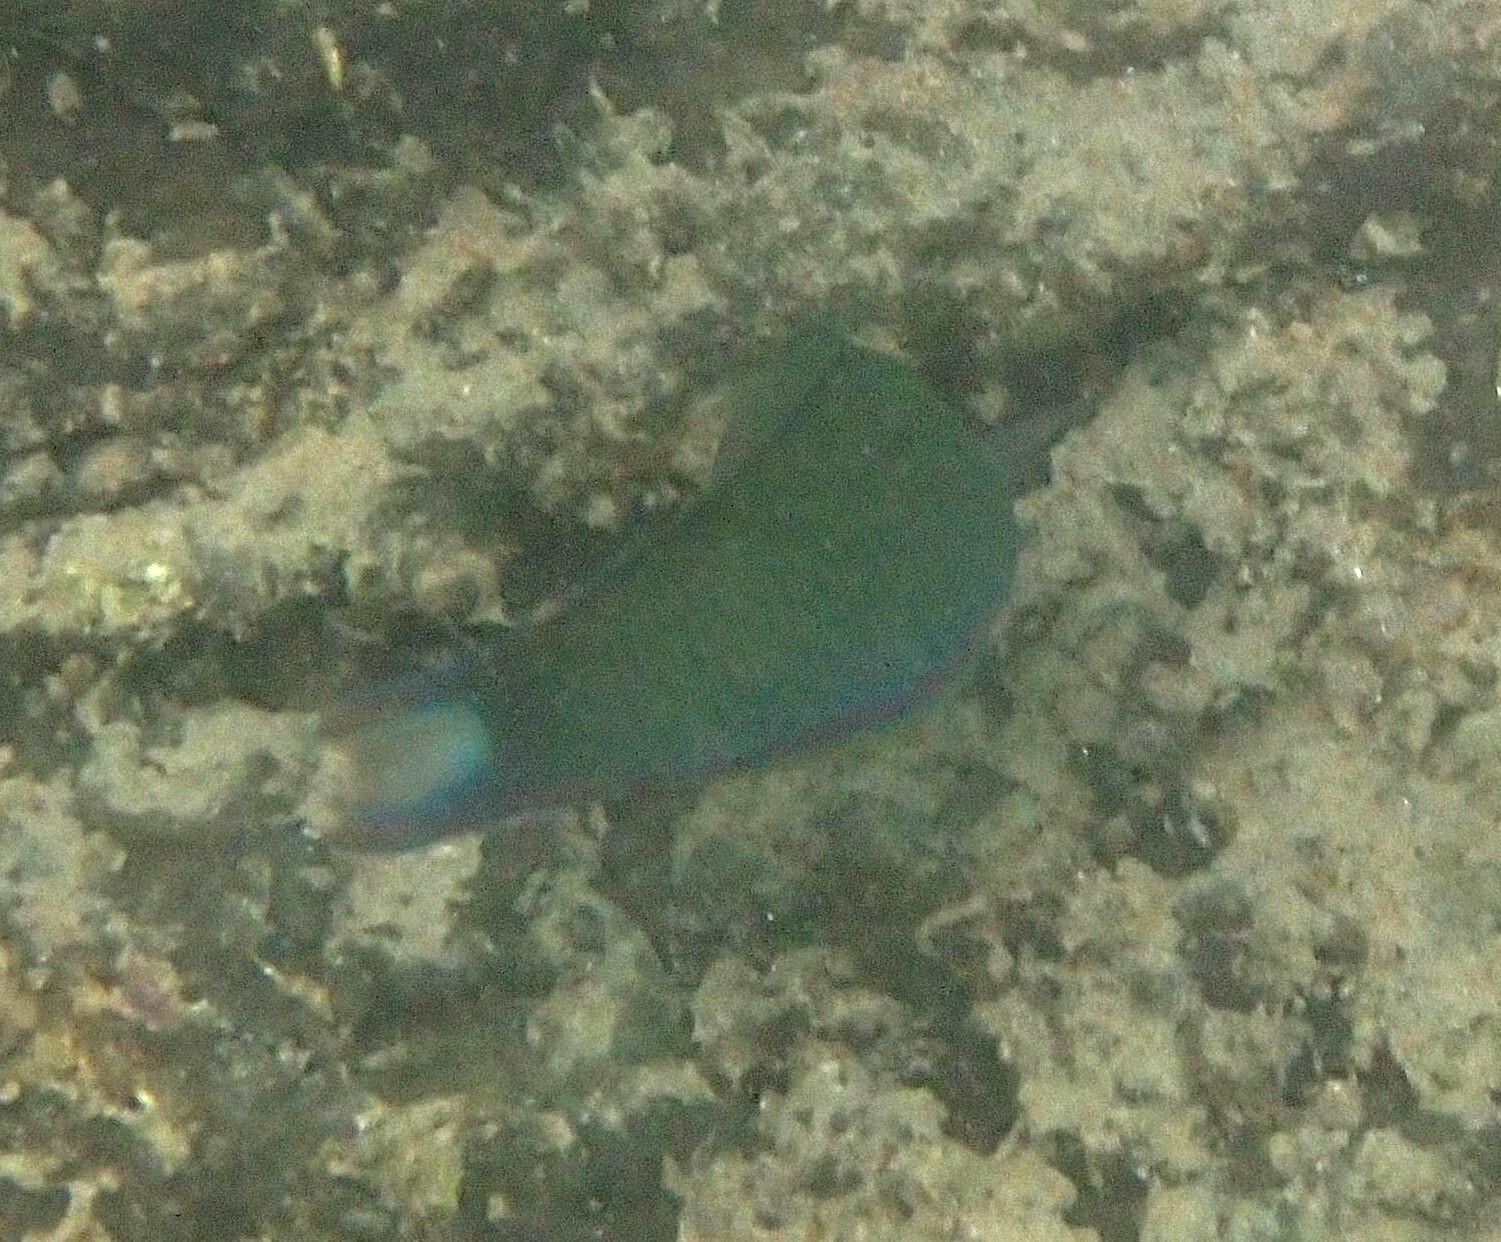
Thalassoma lunare (Moon Wrasse)